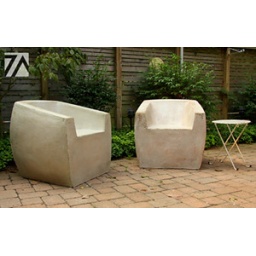
Took some great shots vacationing at the Holabird beach house in Michigan. Really cool.